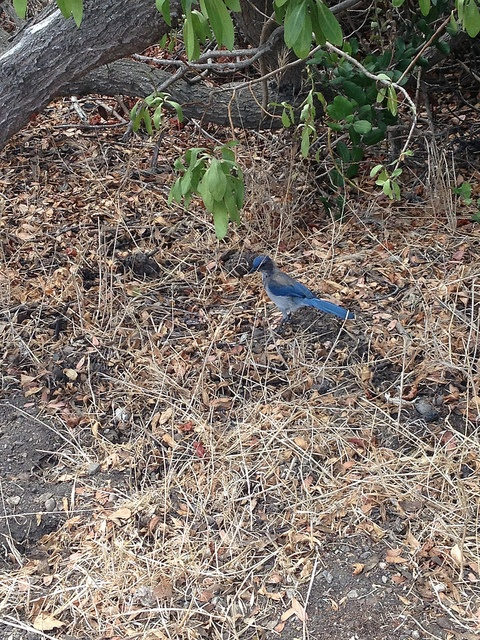
a small bird on dead grass near a tree
A blue jay standing still in the wilderness brush.
A bird walking through a dry grass covered park.
A blue bird stands among dead grass below a tree branch.
A small blue bird sitting in the grass by a tree.